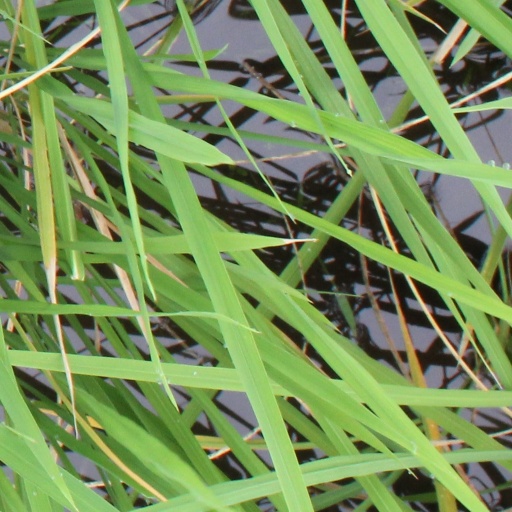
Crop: rice